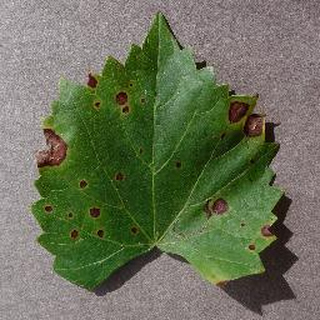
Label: grape_black_rot